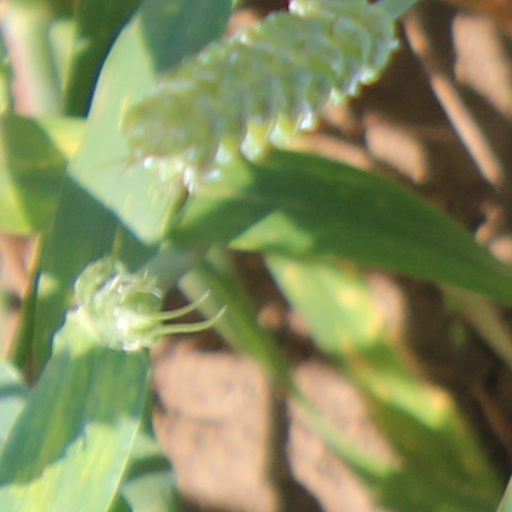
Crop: wheat